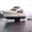
Label: ship